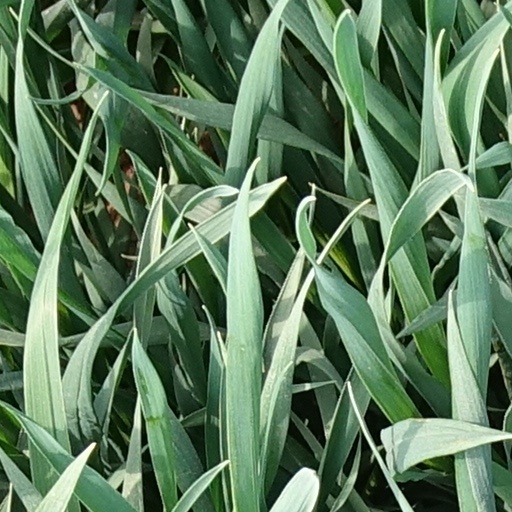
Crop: wheat